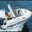
Label: ship